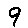
Label: 9